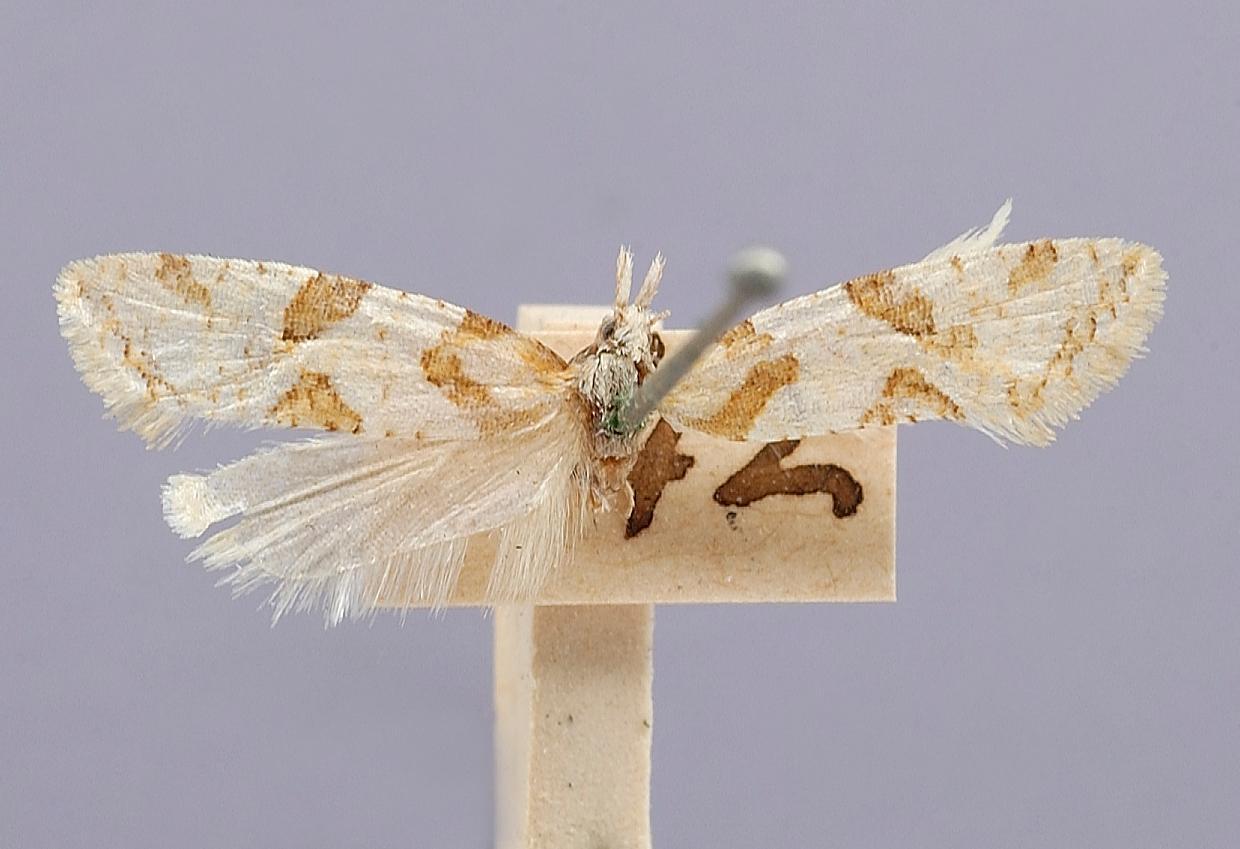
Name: Cochylis fernaldana
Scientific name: Cochylis fernaldana Walsingham, 1879
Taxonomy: Animalia, Arthropoda, Insecta, Lepidoptera, Tortricidae
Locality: [Not Stated], California, United States
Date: Sep 1871